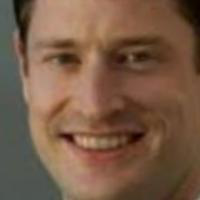
Age group: age 31-40